Happy Chandler

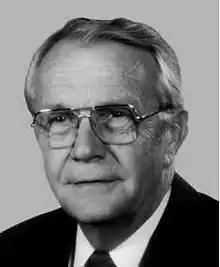
Democrat Wendell Ford defeated Republican Tom Emberton and Chandler, who ran as an independent, for governor in 1971.

During the 1946 postseason, rumors began to swirl that Yankees owner Larry MacPhail was lobbying Brooklyn Dodgers manager Leo Durocher to leave the Dodgers and manage the Yankees. The move angered Dodgers owner Branch Rickey, who encouraged Chandler to begin an investigation into the gambling habits of Durocher and his associate, actor George Raft. In the offseason, Chandler and Durocher had a meeting; Chandler counseled Durocher to abandon his gambling. Branch Rickey charged Chandler with maintaining a double standard, however, when the commissioner took no action after seeing MacPhail with two known gamblers at a Yankees–Dodgers preseason exhibition in Havana, Cuba. MacPhail then signed two Dodgers assistant coaches (Chuck Dressen and John Corriden) as aides to Yankee manager Bucky Harris while they were still employed by the Dodgers. Chandler suspended Dressen for 30 days and levied $2,000 fines against MacPhail and the Yankees.